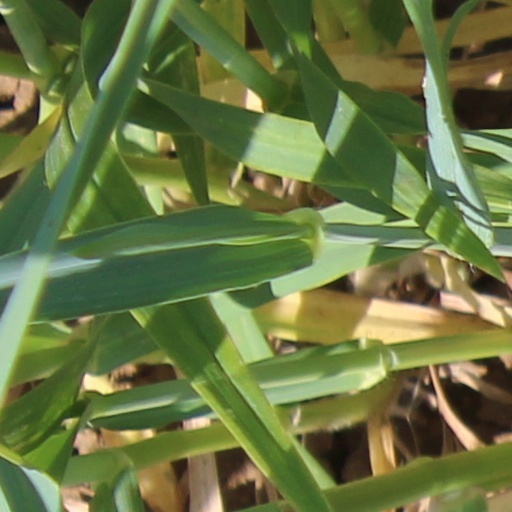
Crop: wheat